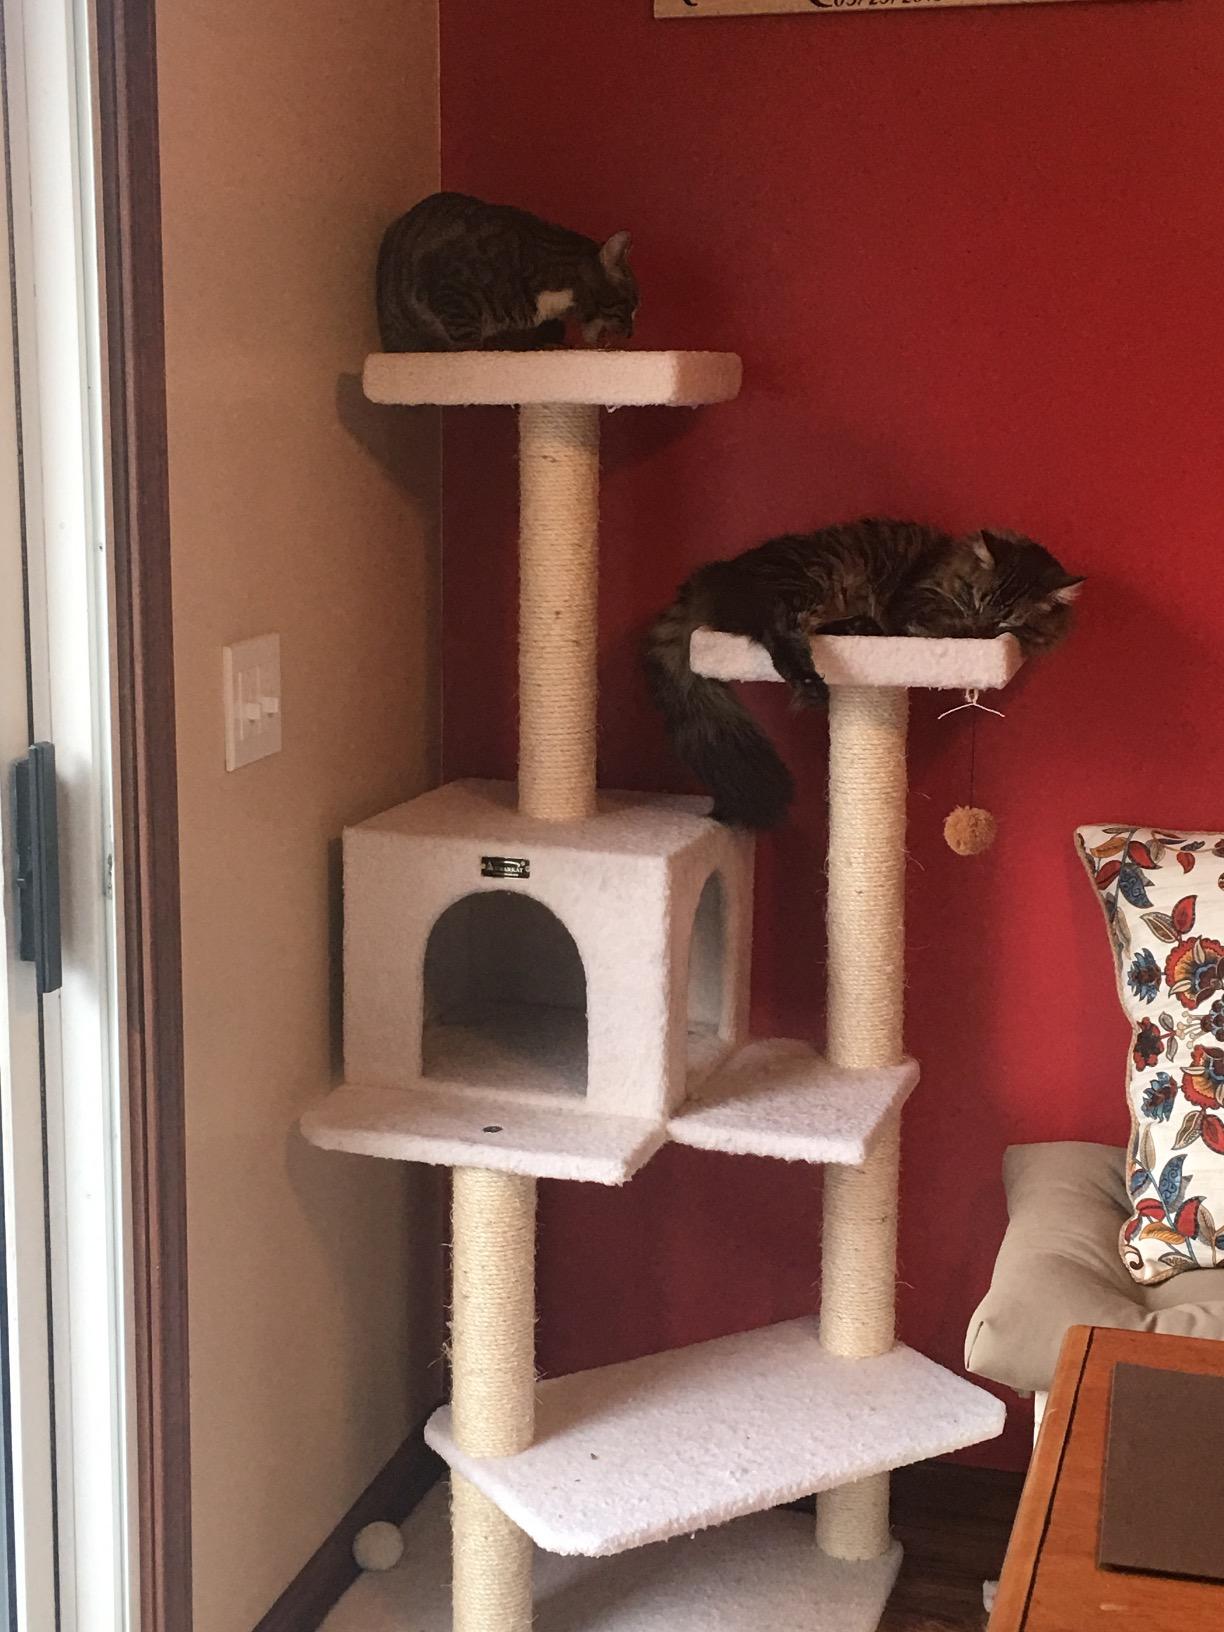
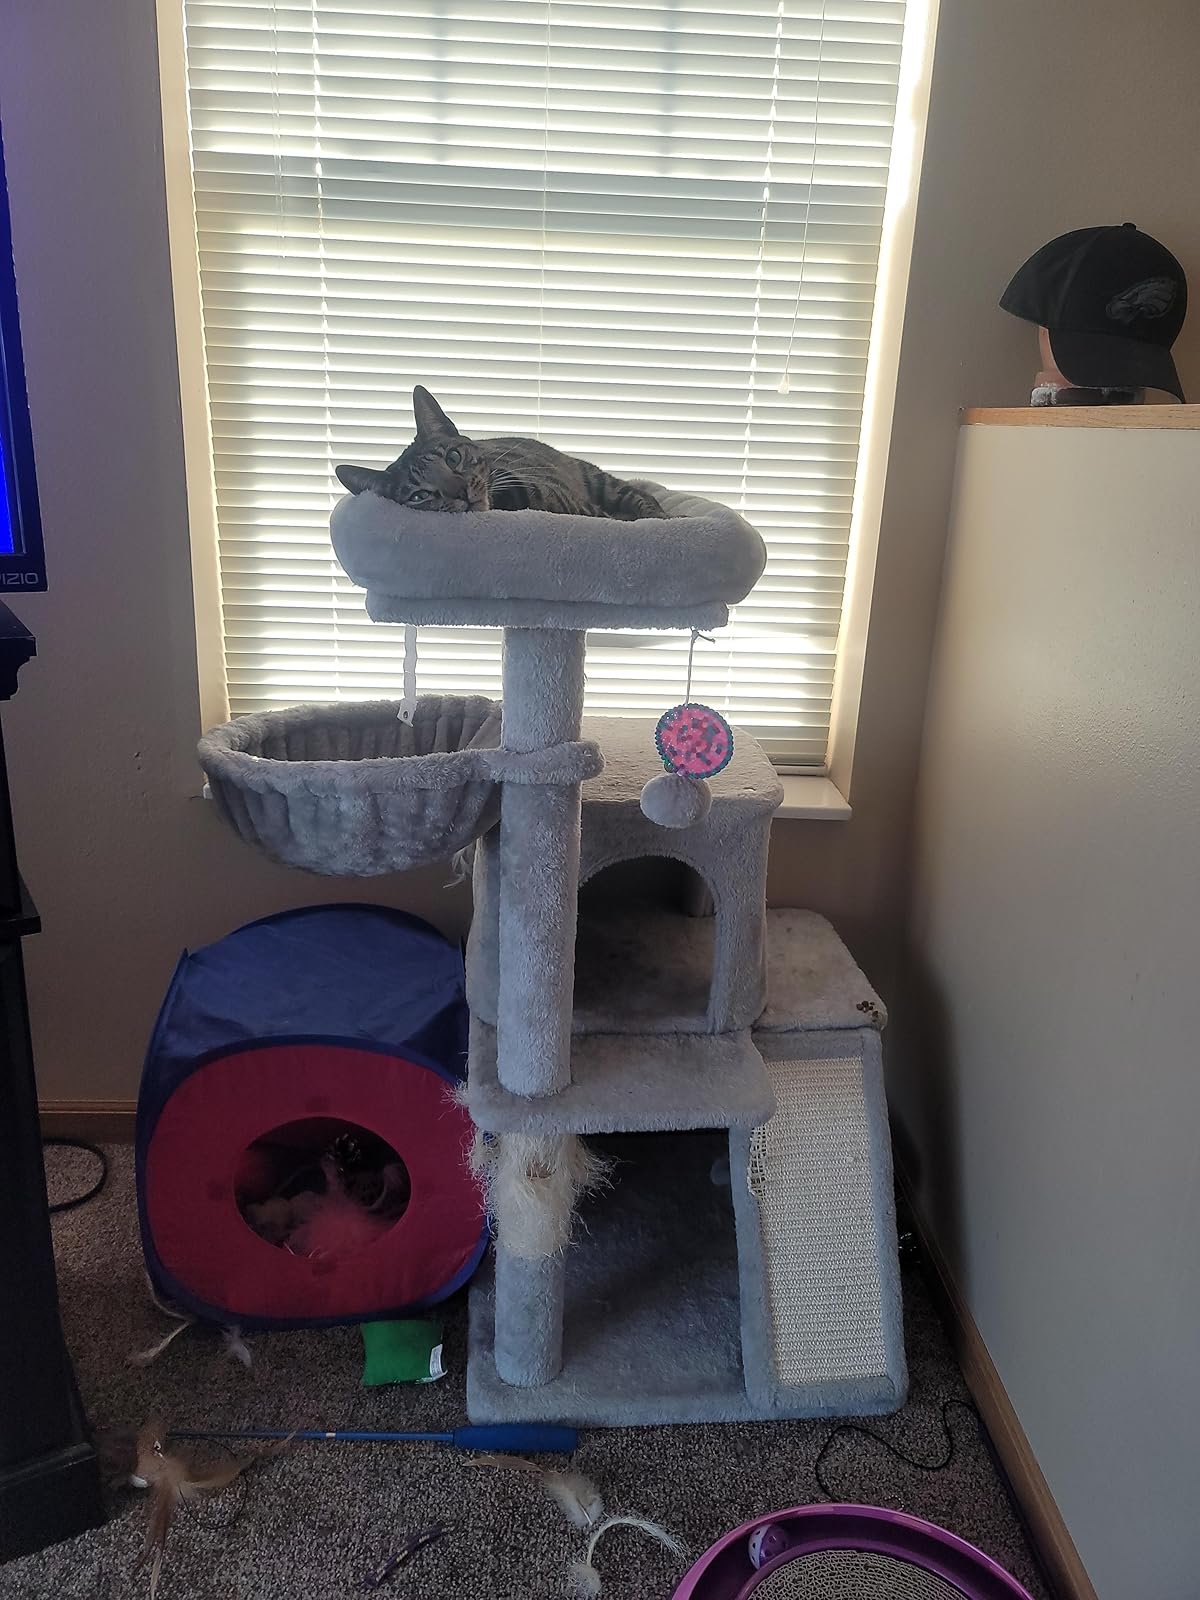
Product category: items_cat tree
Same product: no